Concord, Vermont

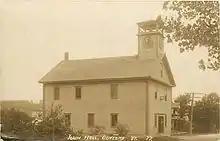
Concord townhall, 1877

As of the census of 2000, there were 1,196 people, 467 households, and 318 families living in the town. The population density was . There were 763 housing units at an average density of . The racial makeup of the town was 97.24% White, 0.25% Asian, 0.92% from other races, and 1.59% from two or more races.